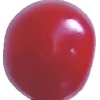
Label: cherry_sour